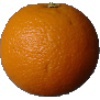
Label: orange